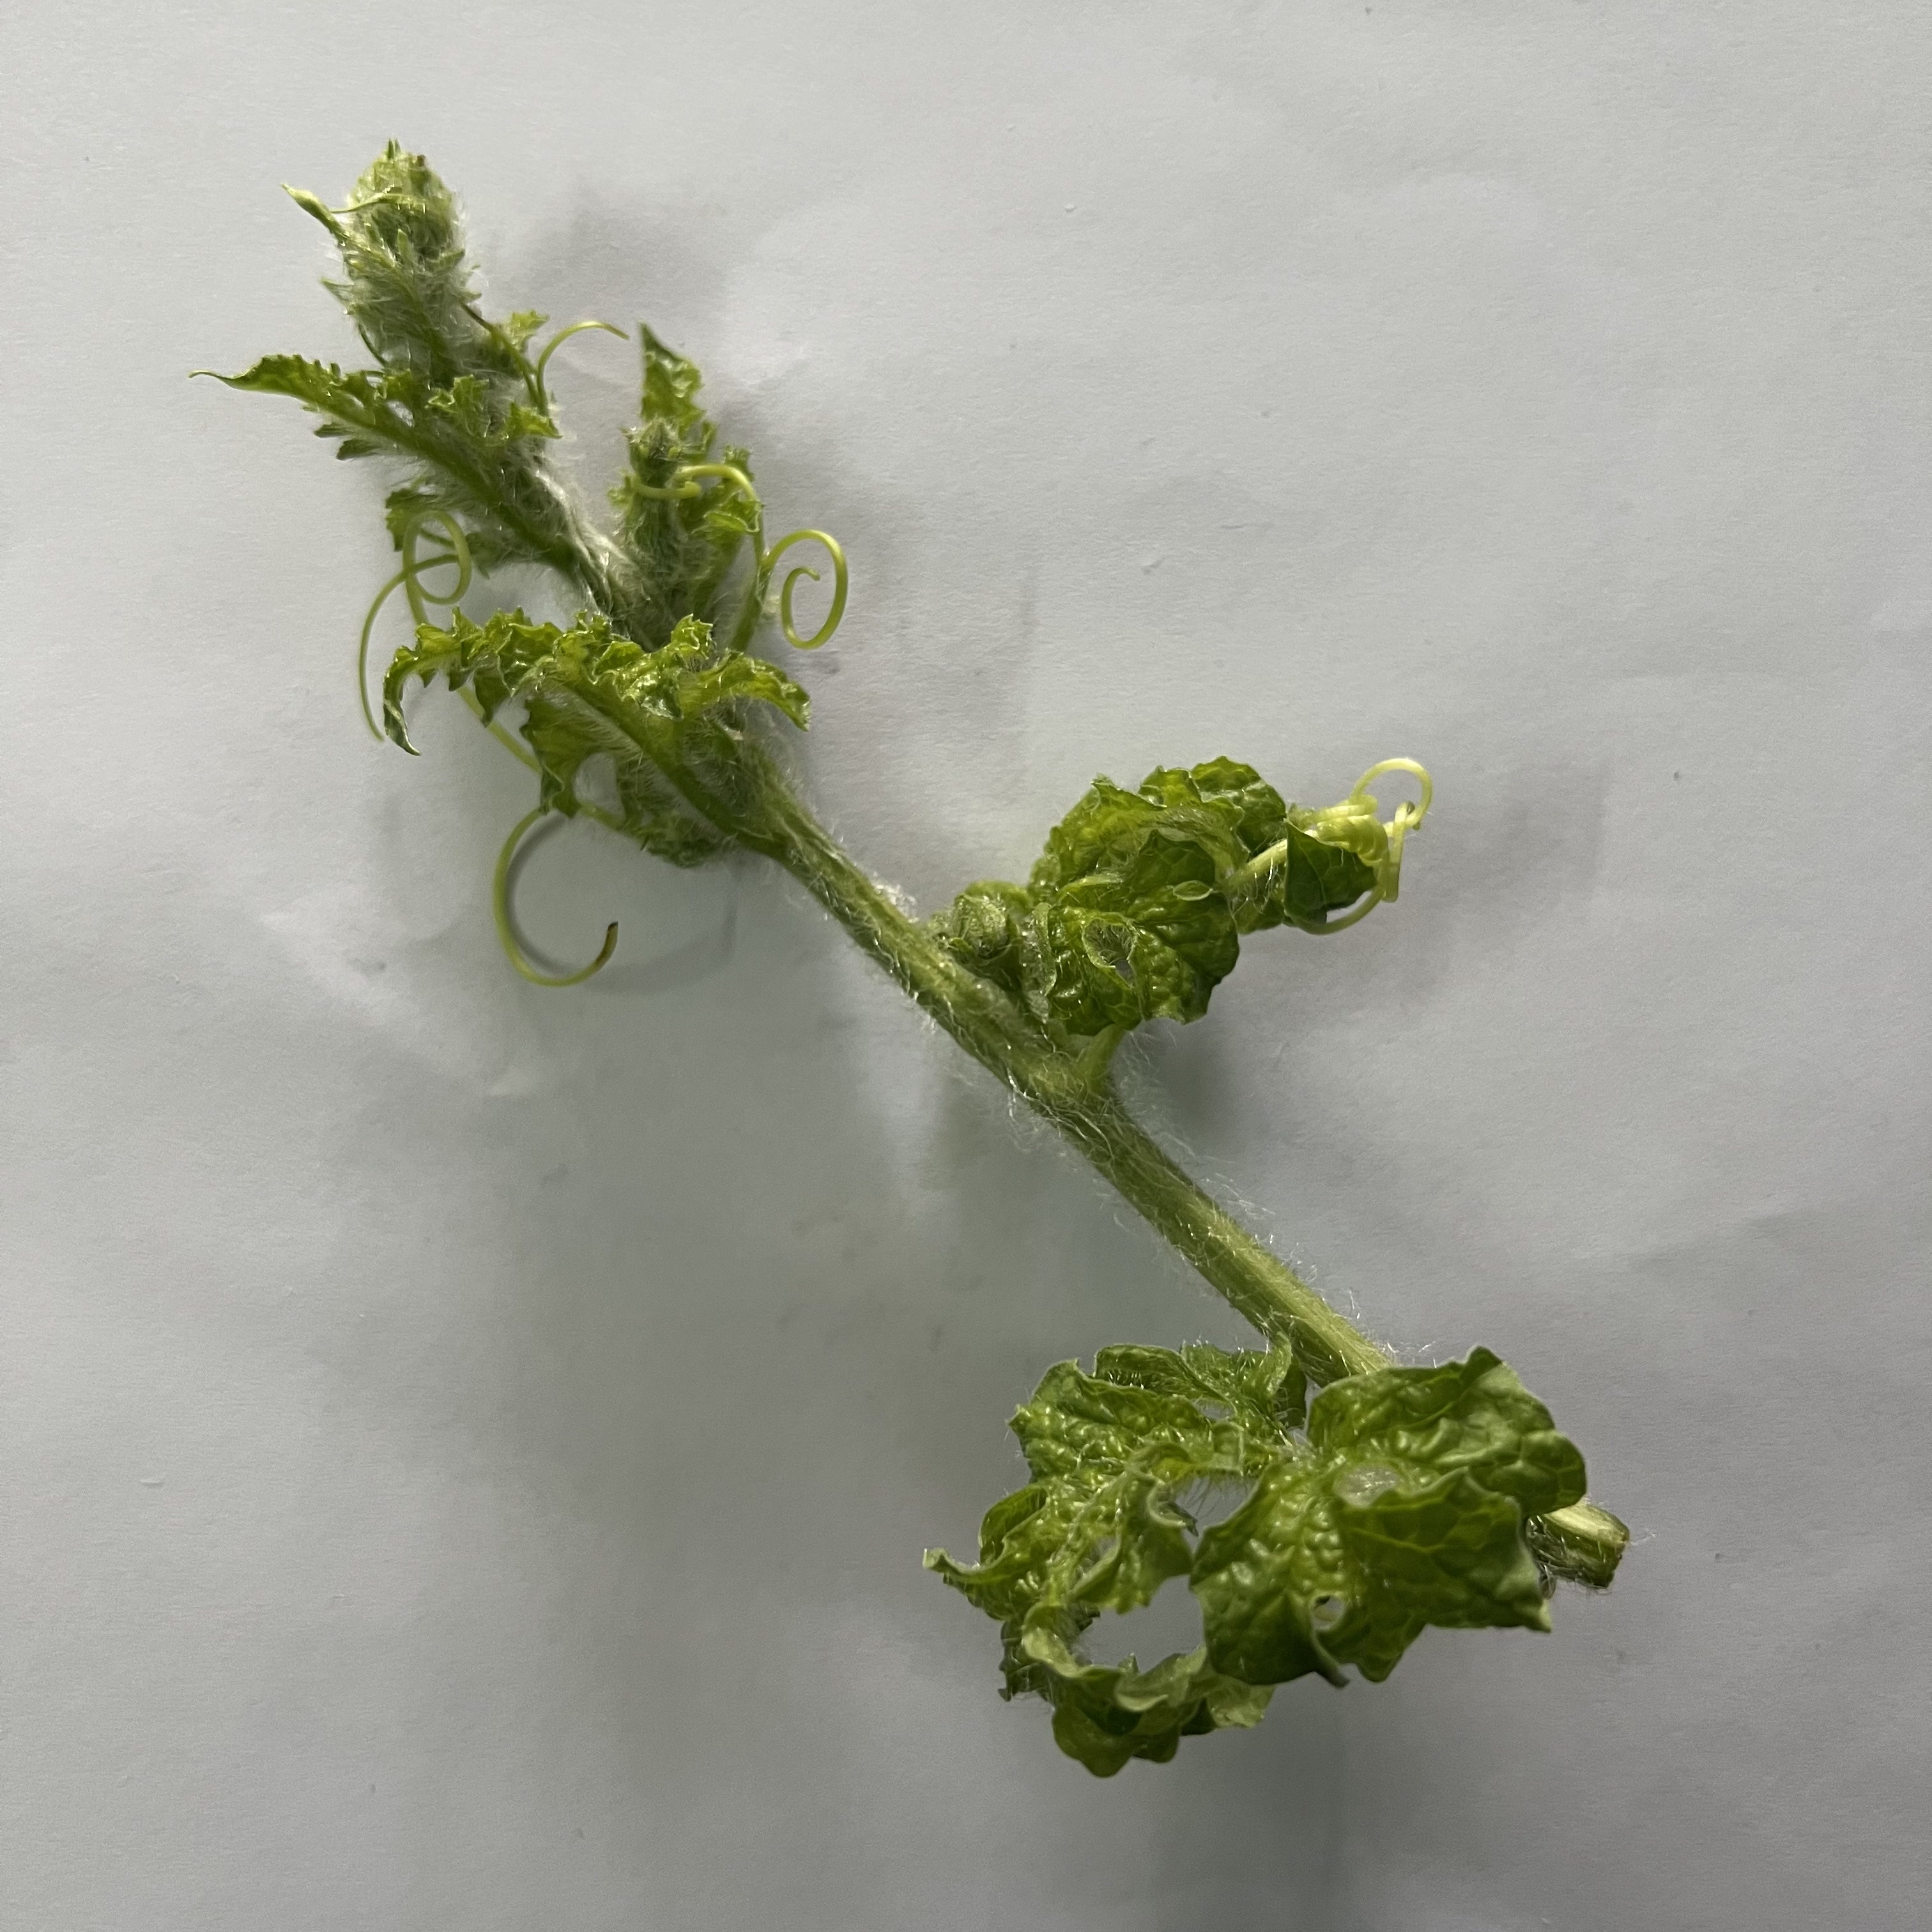
Label: Mosaic_Virus